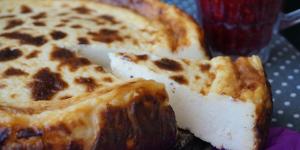
tarta de queso y leche condensada al horno